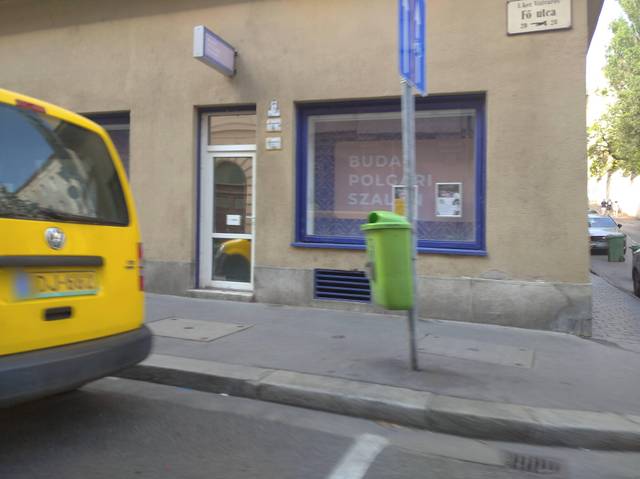
Region: Hungary
Coordinates: 47.502, 19.039